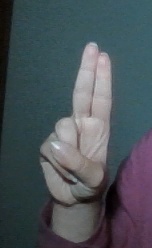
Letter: taa